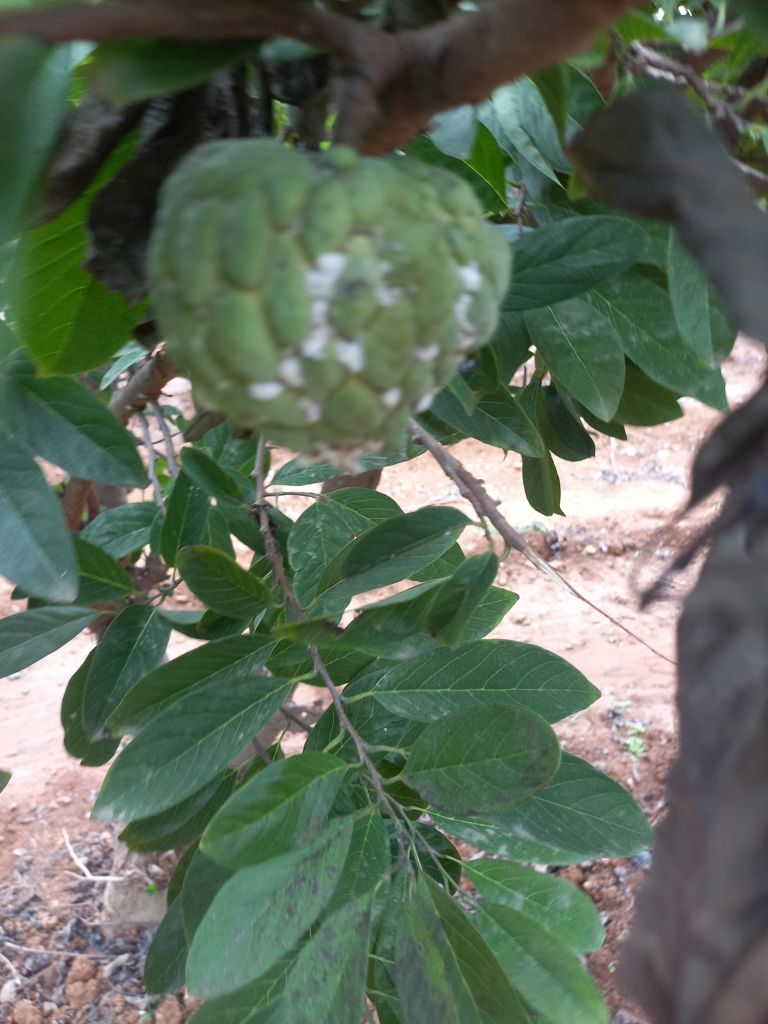
Disease label: Mealy Bug